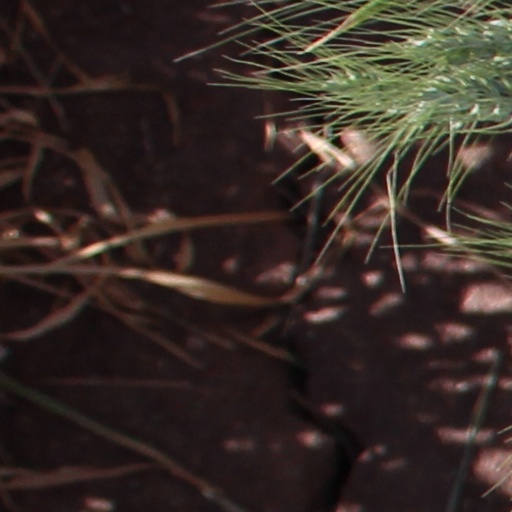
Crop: wheat